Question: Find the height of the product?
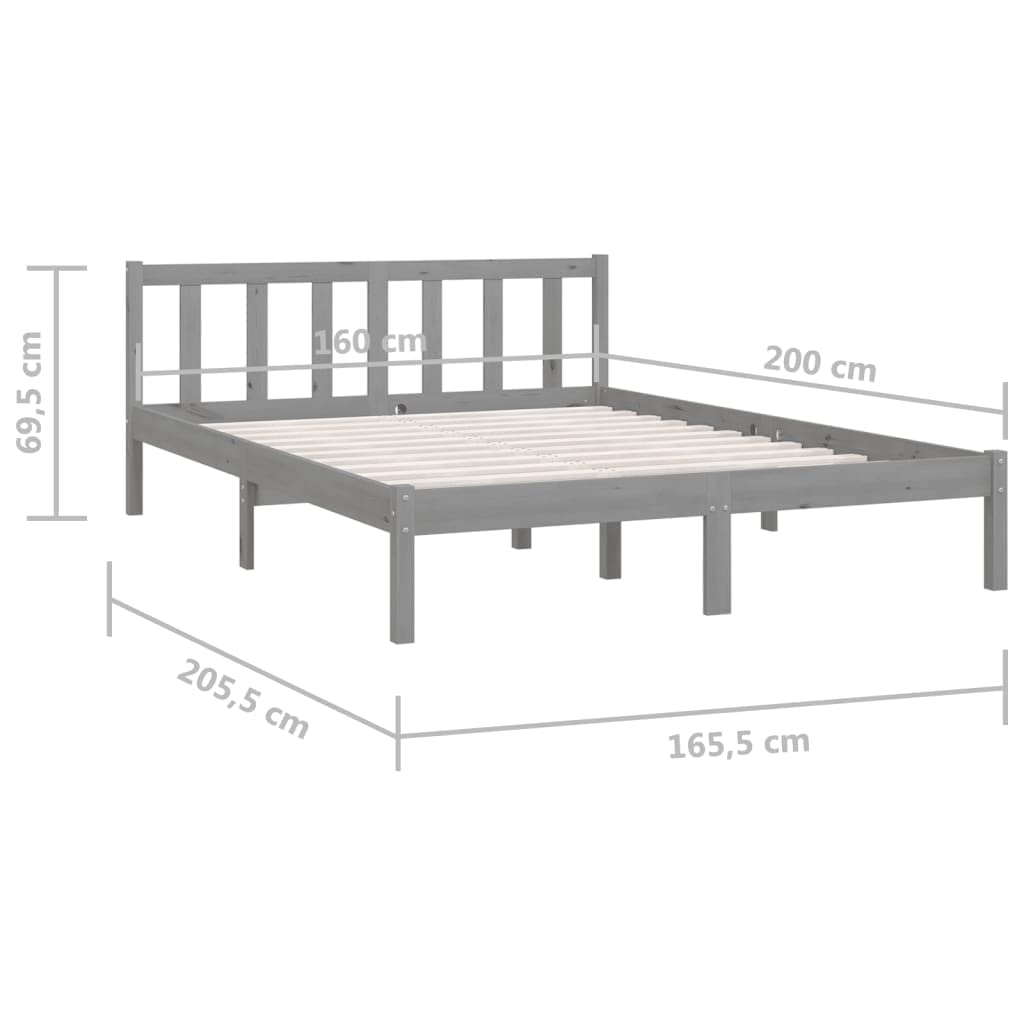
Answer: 69.5 centimetre